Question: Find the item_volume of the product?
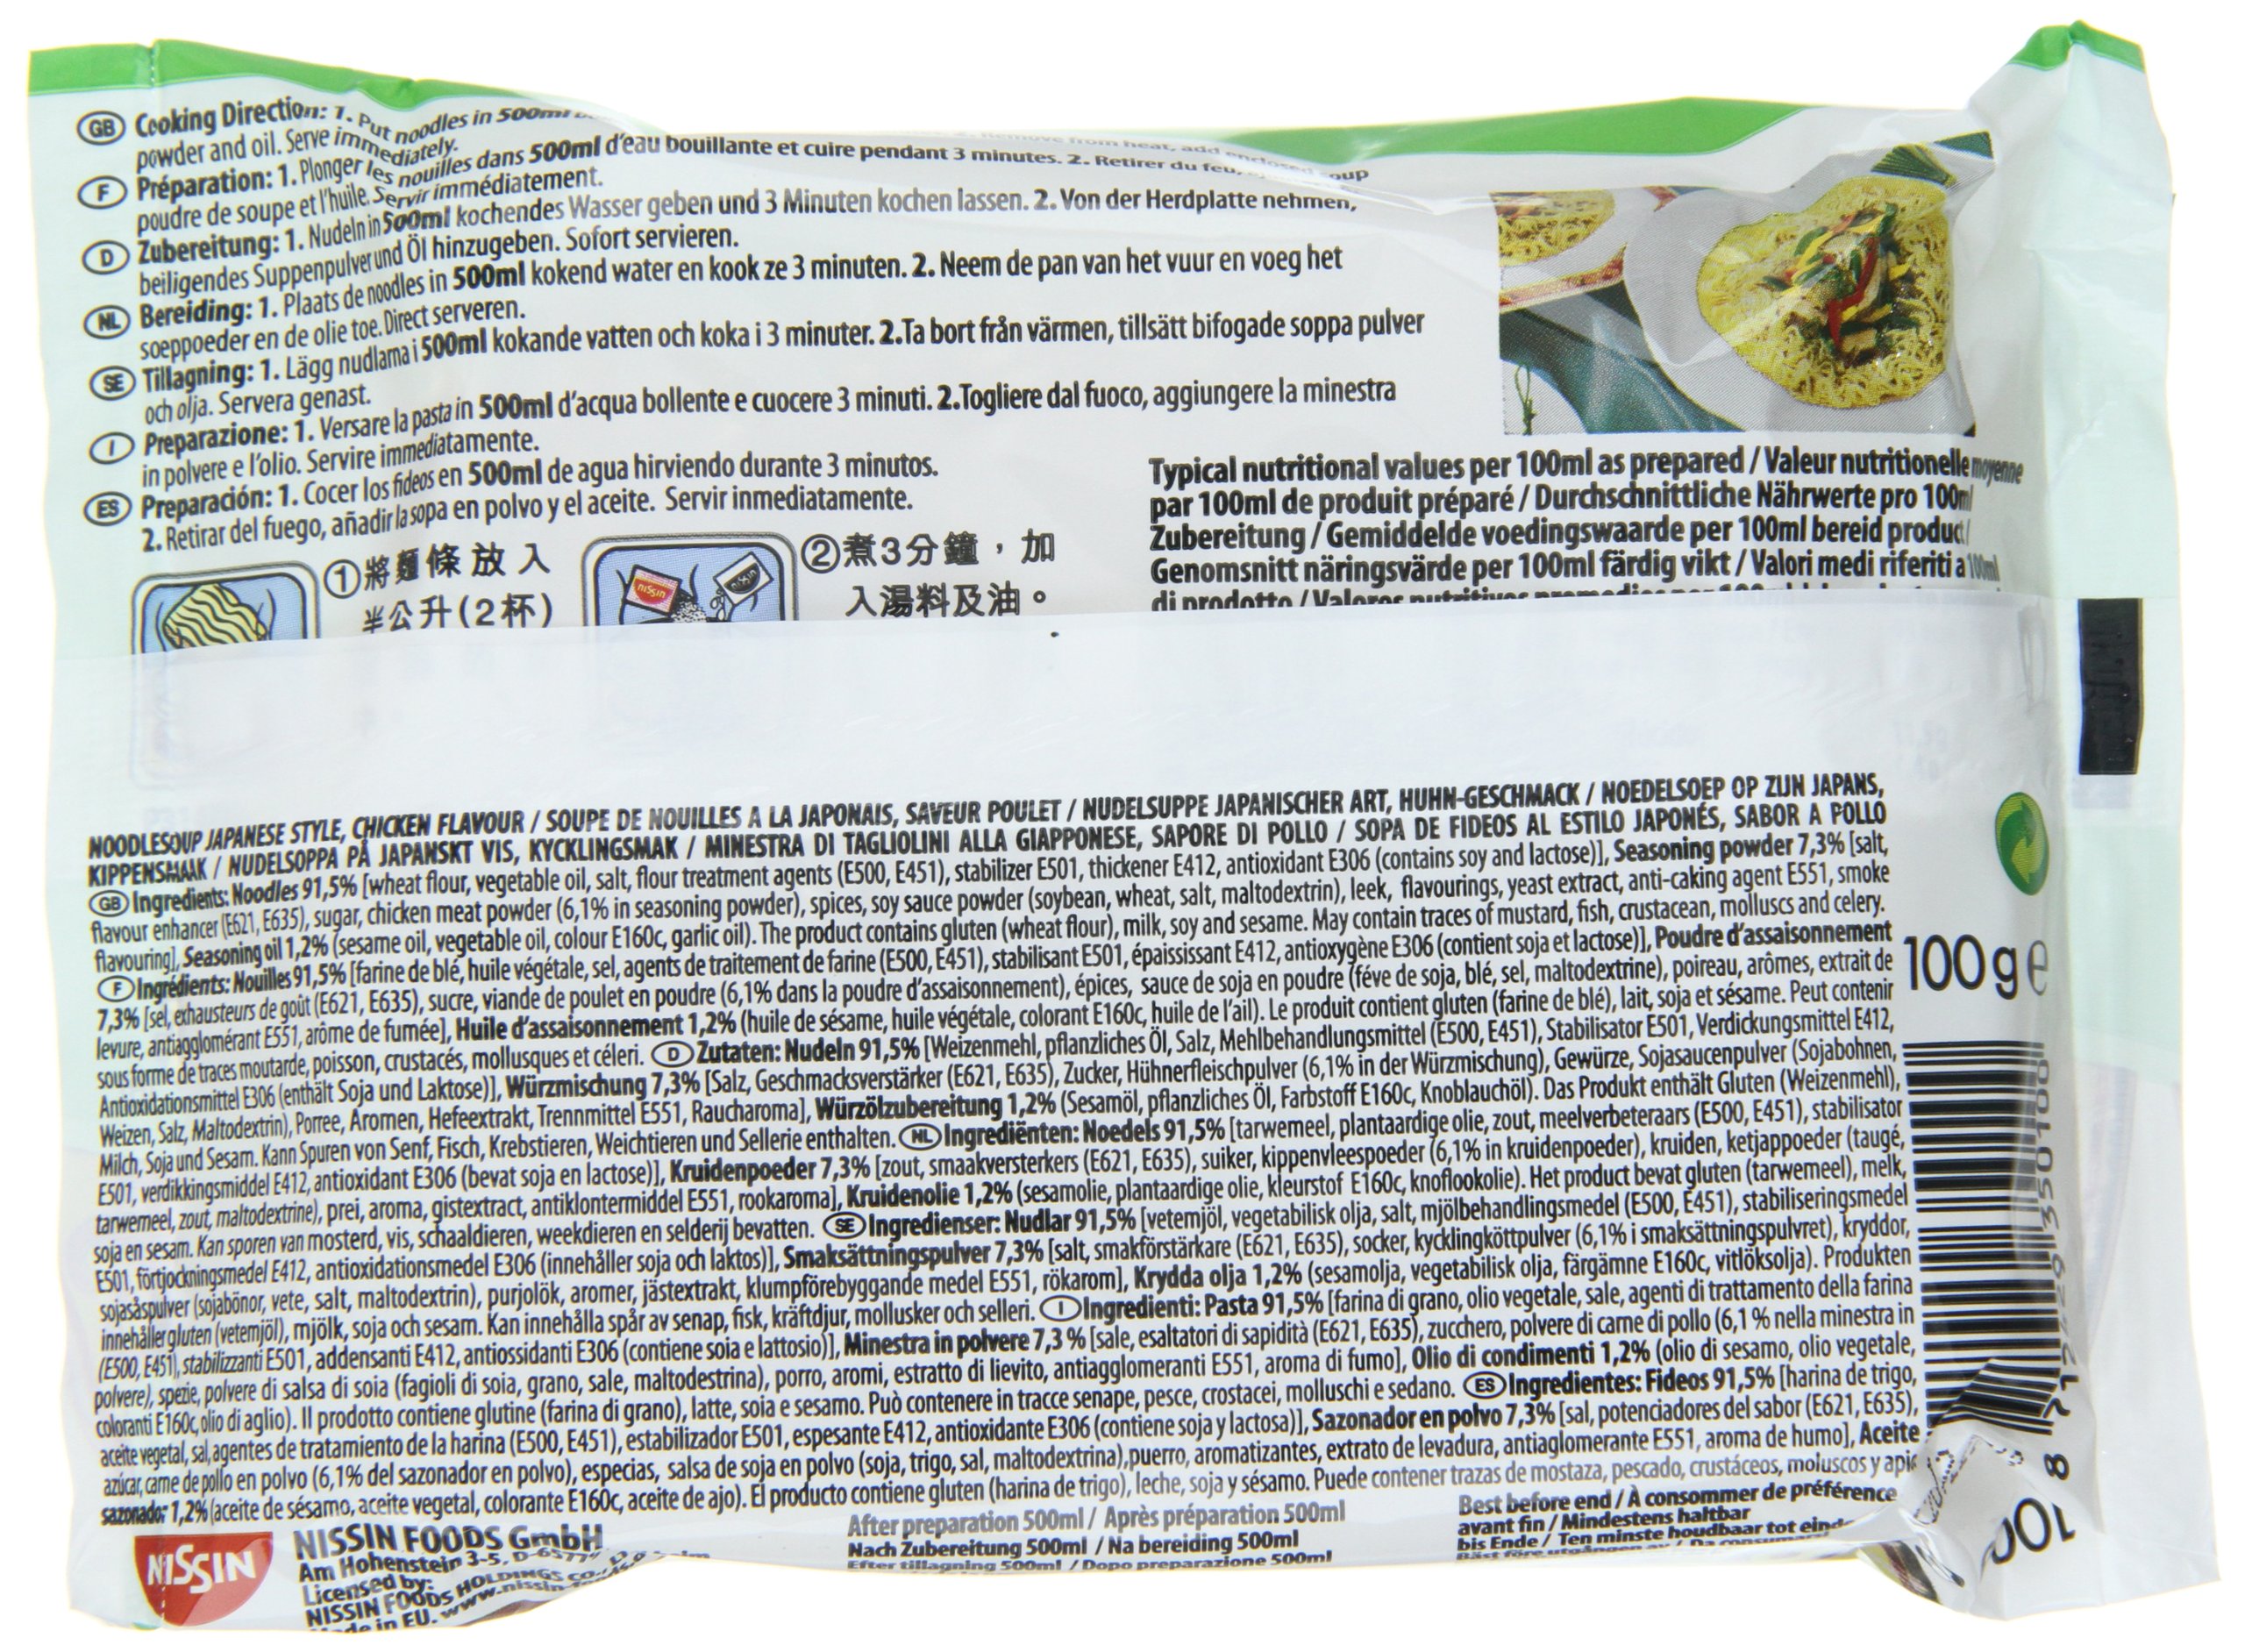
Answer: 100.0 millilitre